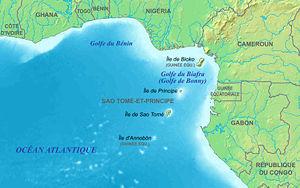
Carte de la région du Golfe de Guinée (le golfe s'étend en fait un peu plus à l'ouest, jusqu'à quelques kilomètres au-delà de la frontière entre la Côte d'Ivoire et le Libéria)
Le golfe du Bénin, golfe de Bénin ou baie du Bénin, situé dans la zone subéquatoriale de l'Afrique de l'Ouest, est une partie du golfe de Guinée, à l'ouest du delta du Niger. Il constitue la façade maritime du Ghana, du Togo, du Bénin et du Nigeria.
Le golfe de Guinée est une partie de l'océan Atlantique qui s'enfonce en coin vers le centre du continent africain. Il est situé au sud-ouest de l'Afrique et lui donne, un peu au nord de l'équateur, une longue façade est-ouest balayée par les alizés, la côte de Guinée. Le méridien de Greenwich et l'équateur se croisent dans ses eaux à 570 km au large des côtes du Ghana.
La Guinée équatoriale est l'un des plus petits États d'Afrique.
Sao Tomé-et-Principe est un pays insulaire d'Afrique, situé dans le golfe de Guinée, dans l'océan Atlantique. Cet archipel se trouve à environ 250 à 300 km des côtes du Gabon.
Le golfe du Biafra, baie du Biafra ou golfe de Bonny est un golfe de l'océan Atlantique qui se situe en Afrique occidentale, à l'angle nord-est du golfe de Guinée, aux limites du Nigeria et du Cameroun, de la Guinée équatoriale et du Gabon.
La géopolitique du golfe de Guinée considère le golfe de Guinée en tant que territoire partagé ou disputé entre les États. Ce golfe est un espace maritime situé à l’ouest du continent africain ; il inclut généralement huit pays côtiers bordés par l’océan Atlantique : le Ghana, le Togo, le Bénin, le Nigeria, le Cameroun, la Guinée équatoriale, le Gabon et Sao Tomé-et-Principe.